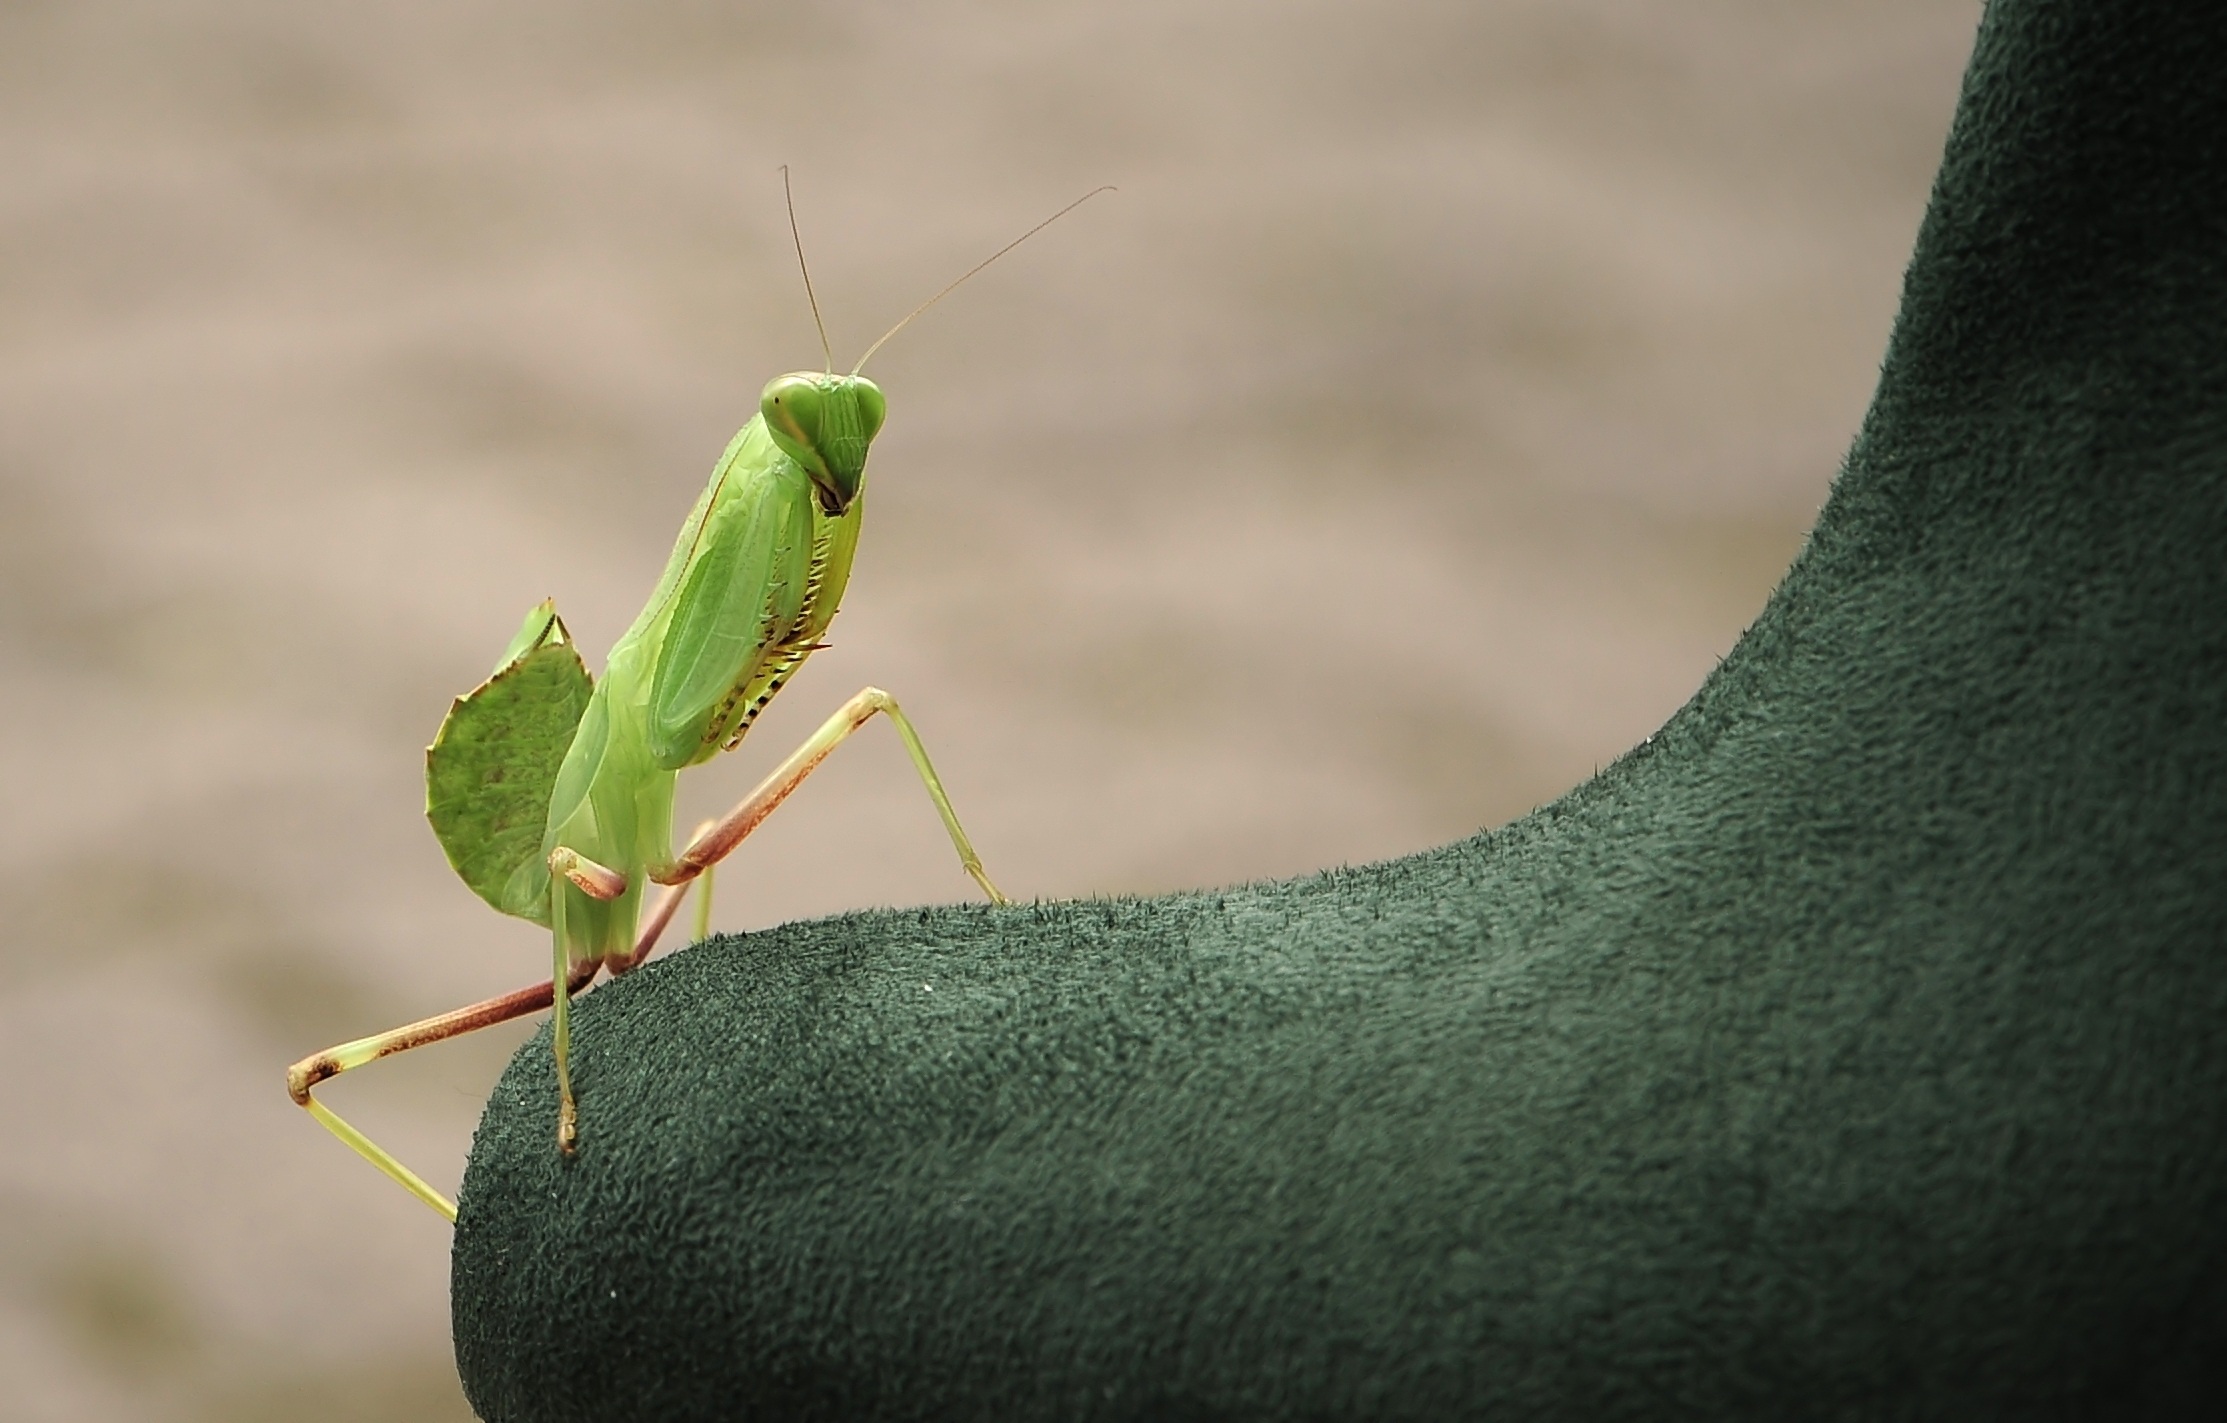
photography, leaf, green, praying mantis, insect, fauna, invertebrate, close up, mantis, macro photography, sphodromantis lineola, plant stem, sphodromantis